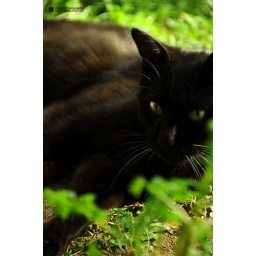
The black cat by kathykit